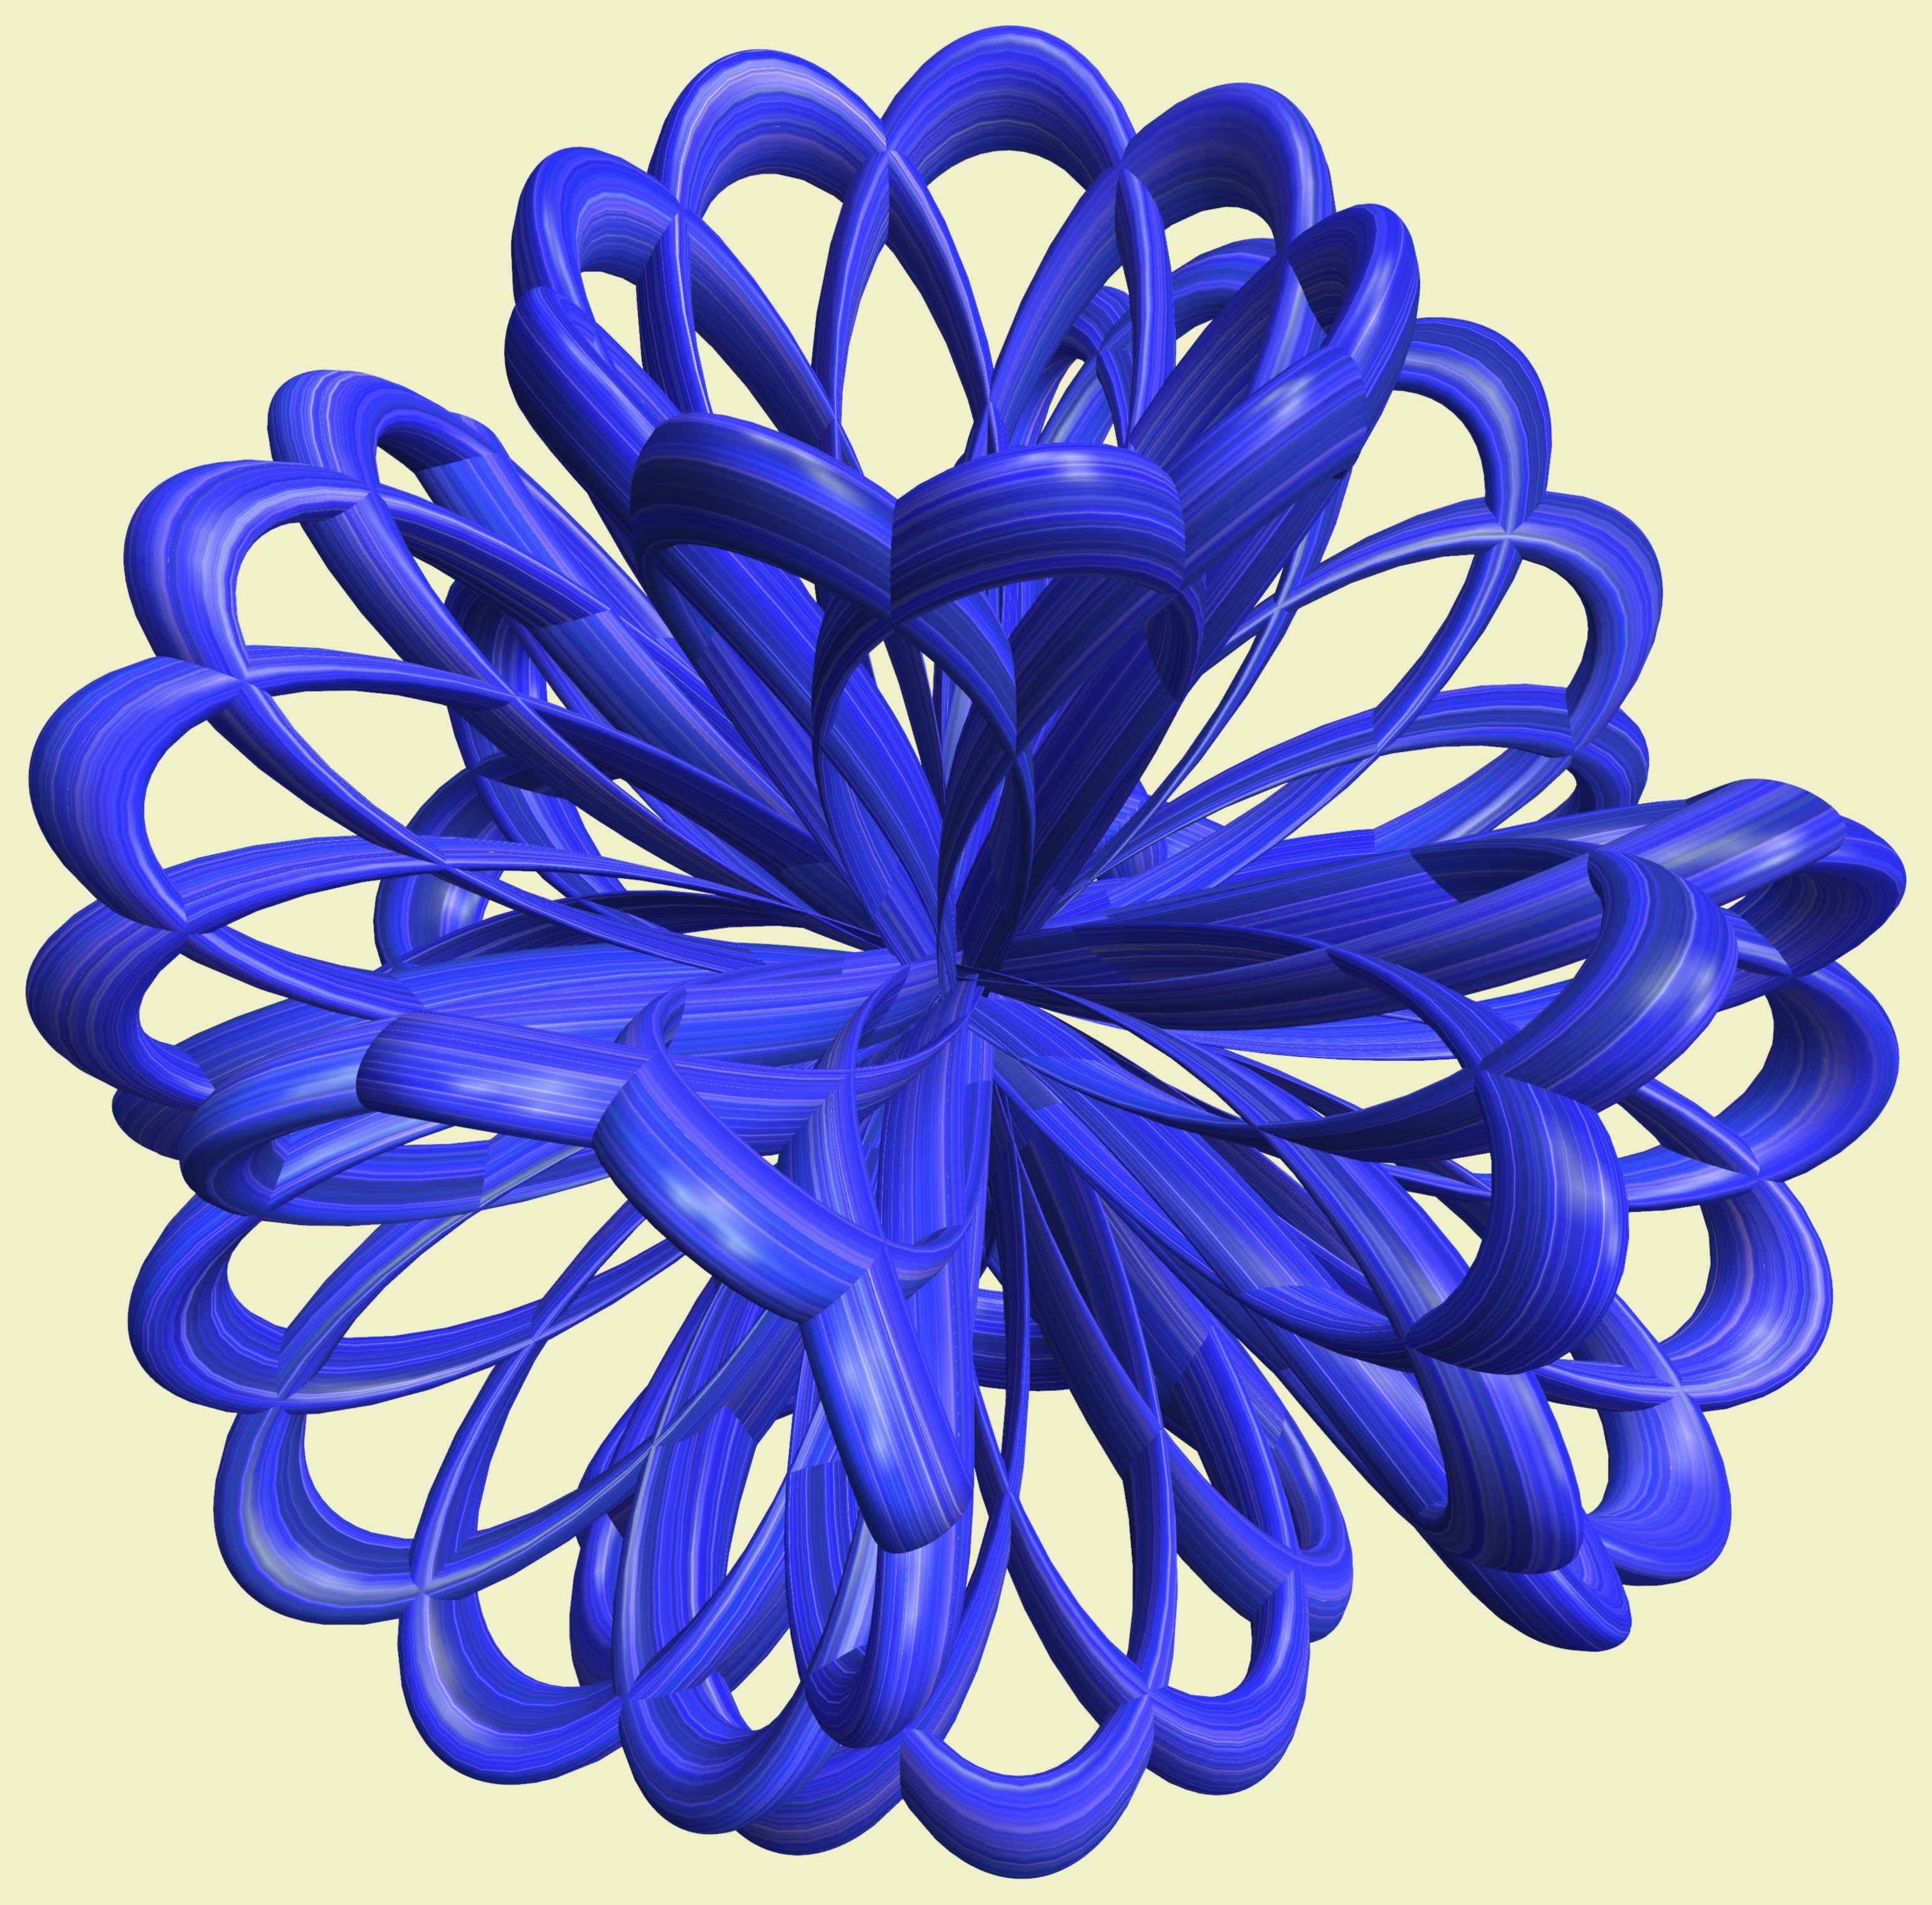
structure, wheel, texture, flower, petal, pattern, geometry, blue, sculpture, design, symmetry, mesh, 3d, graphic, shape, torus, mathematica, cg, parametricplot3d, code, program, algorithm, mapping, geometricsculpture, lissajous, cobalt blue